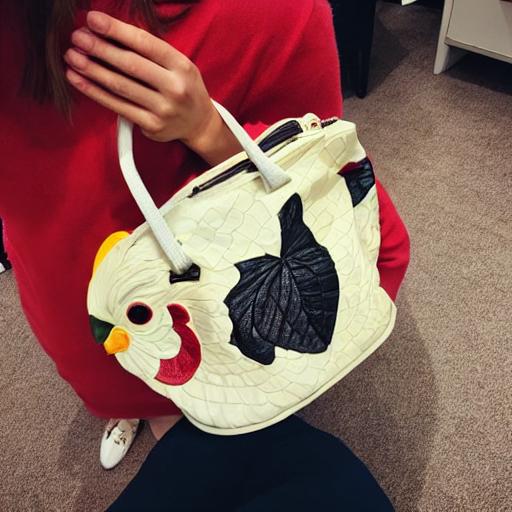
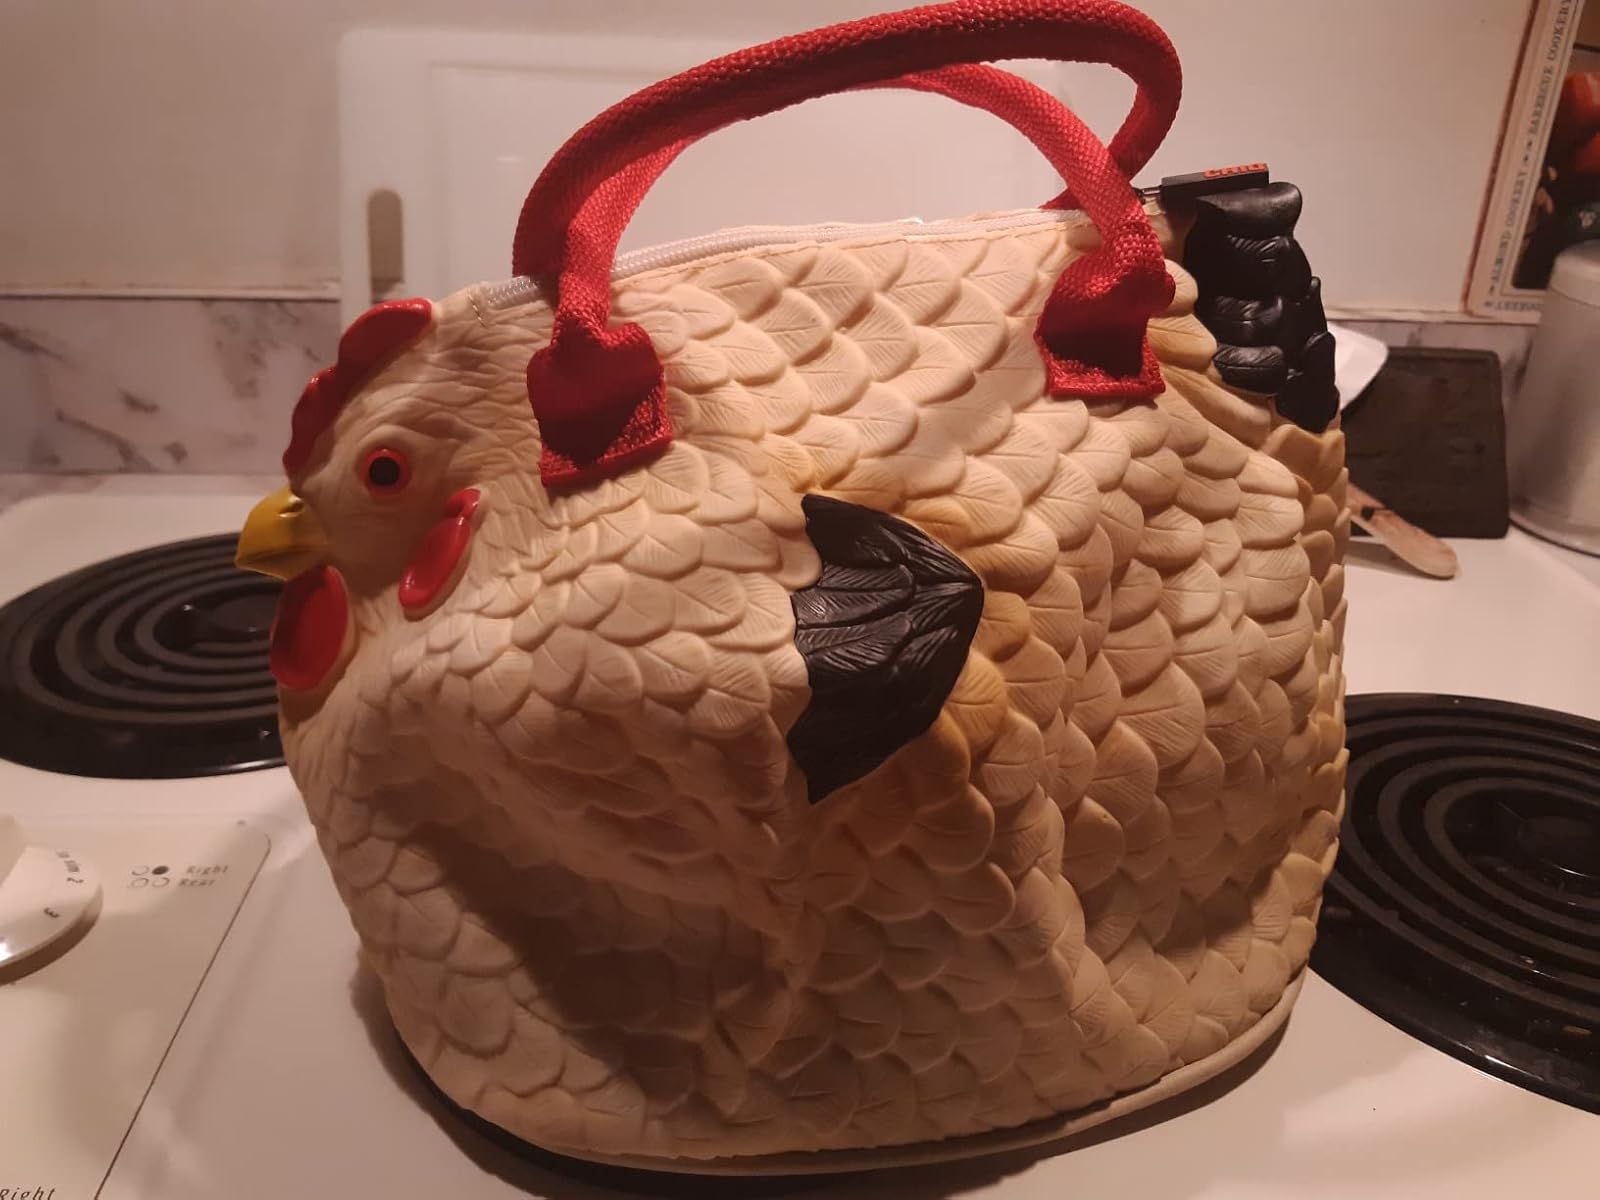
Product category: accessories_handbag
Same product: no